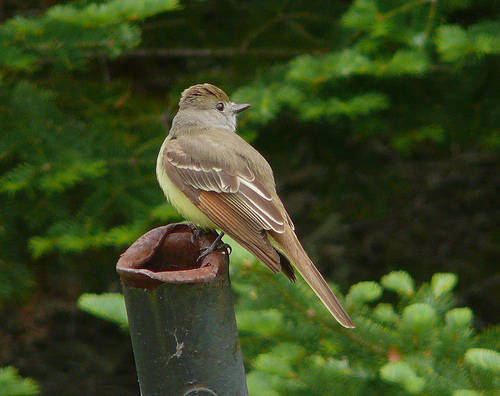
a pale brown bird with a short pointed beak, a slightly crested brown crown with a pale yellow throat and belly, and pale white edged brown wings with orange primary feathers.
this is a bird with a yellow belly, brown wings and a grey head.
this bird has a broad lime-colored breast, brown wings with double white wingbars, and a broad grey throat and collar.
small yellow and brown bird with medium black tarsus and medium brown beak
this bird is brown with white on its chest and has a very short beak.
this particular bird has a white belly and breast with brown secondaries
this bird has wings that are brown and has a yellow belly
this bird is grey with red and has a very short beak.
this bird is brown and white in color, with a brown beak.
this bird is brown with white and has a very short beak.
Species: Great Crested Flycatcher